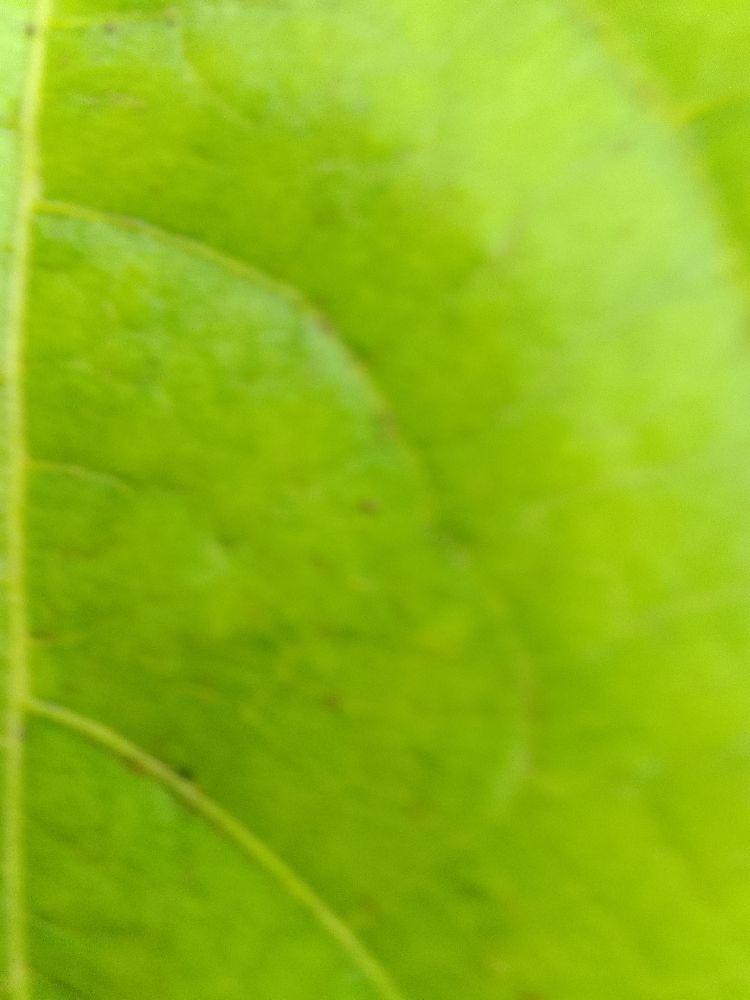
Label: healthy